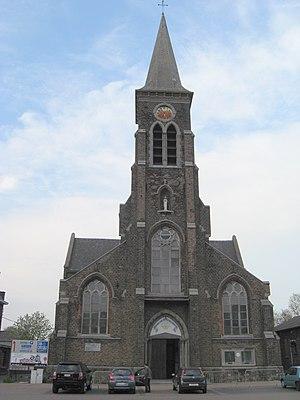
Eglise Sainte-Marie à Ans
Le diocèse de Liège, dans la province de Liège en Belgique, compte 529 paroisses. Ces paroisses sont regroupées en unité pastorale, et certaines unités pastorales forment l'un des 17 doyennés.